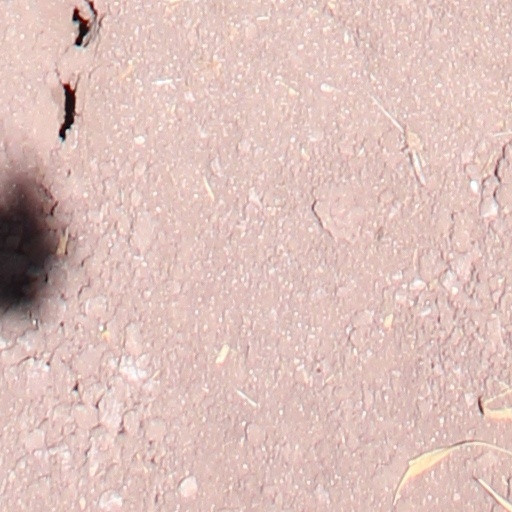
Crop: wheat